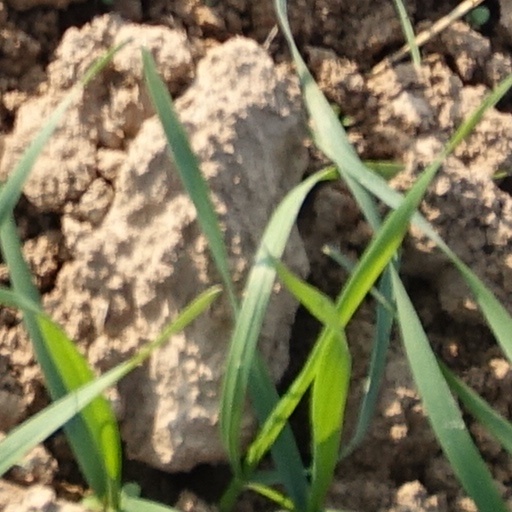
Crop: wheat